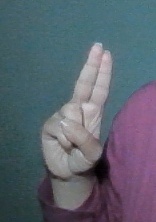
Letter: taa